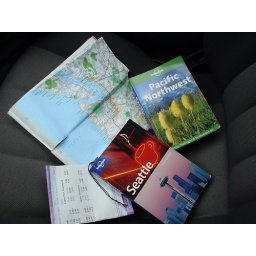
What the passenger seat in my little red Pontiac looked like most of the way up the west coast